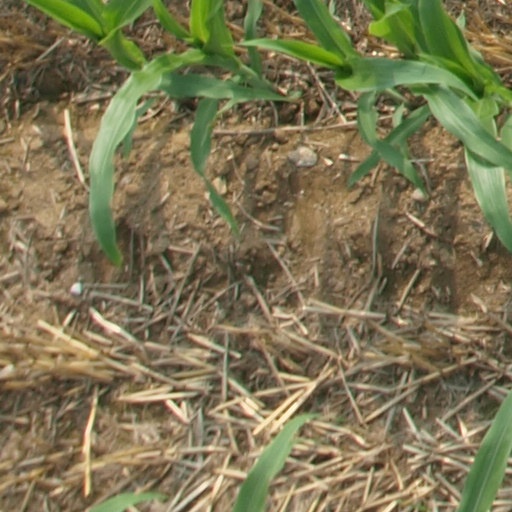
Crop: maize; corn